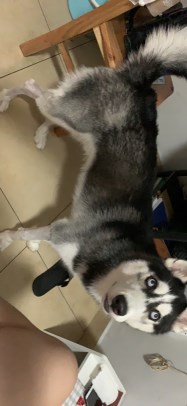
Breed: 1160-n000003-Siberian_husky